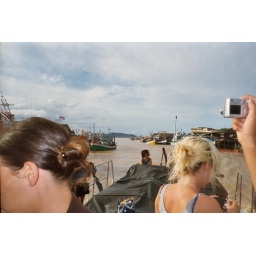
Coming up the river in Chum Phon on way back from Koh Tao - we got the train in Chum Phon